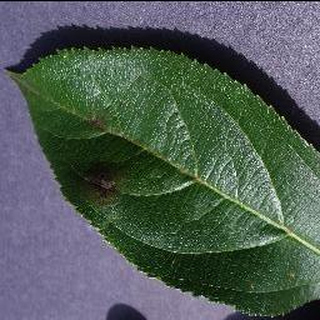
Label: apple_apple_scab